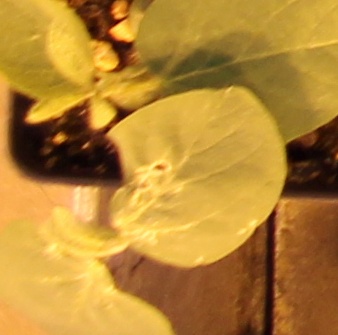
Label: Soybean